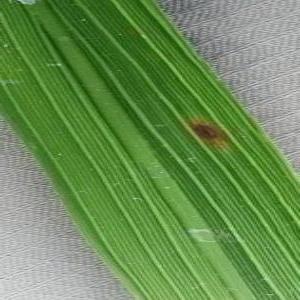
Disease: Brownspot